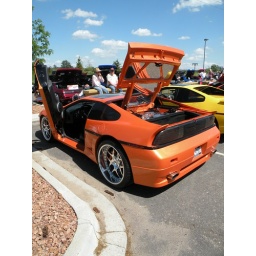
This car was white in 2007. LS7 Powered.